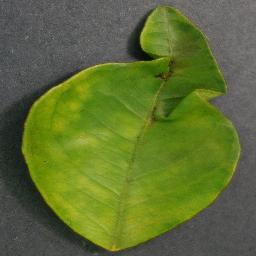
Label: Orange___Haunglongbing_(Citrus_greening)